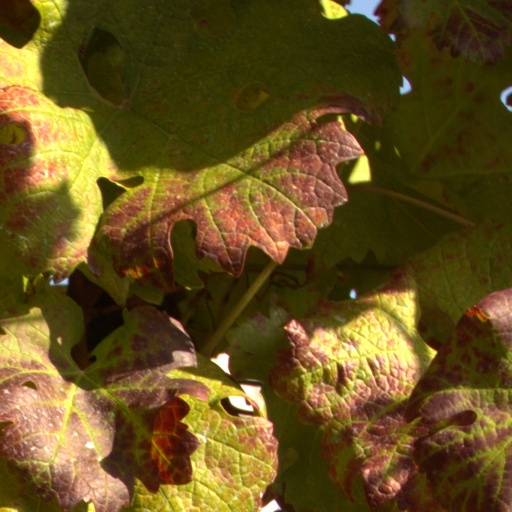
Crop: grape